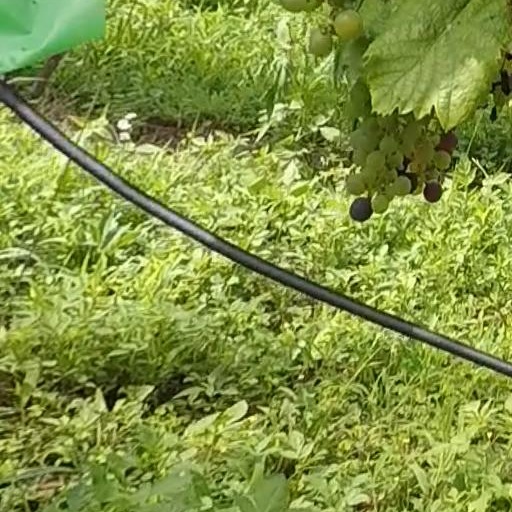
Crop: grape